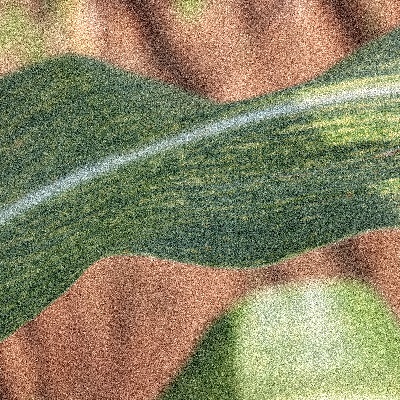
Label: Corn_(Maize)___Maize_Streak_Virus